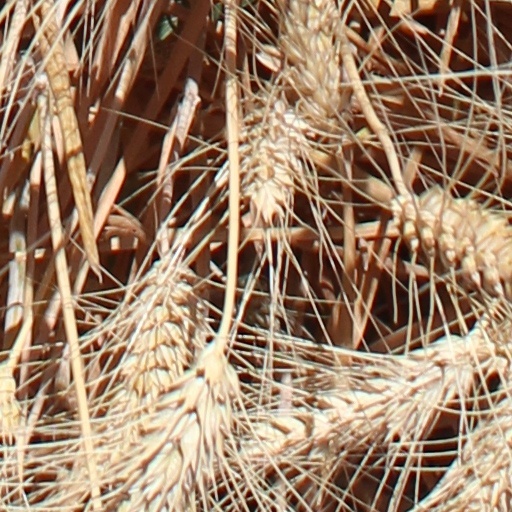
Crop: wheat